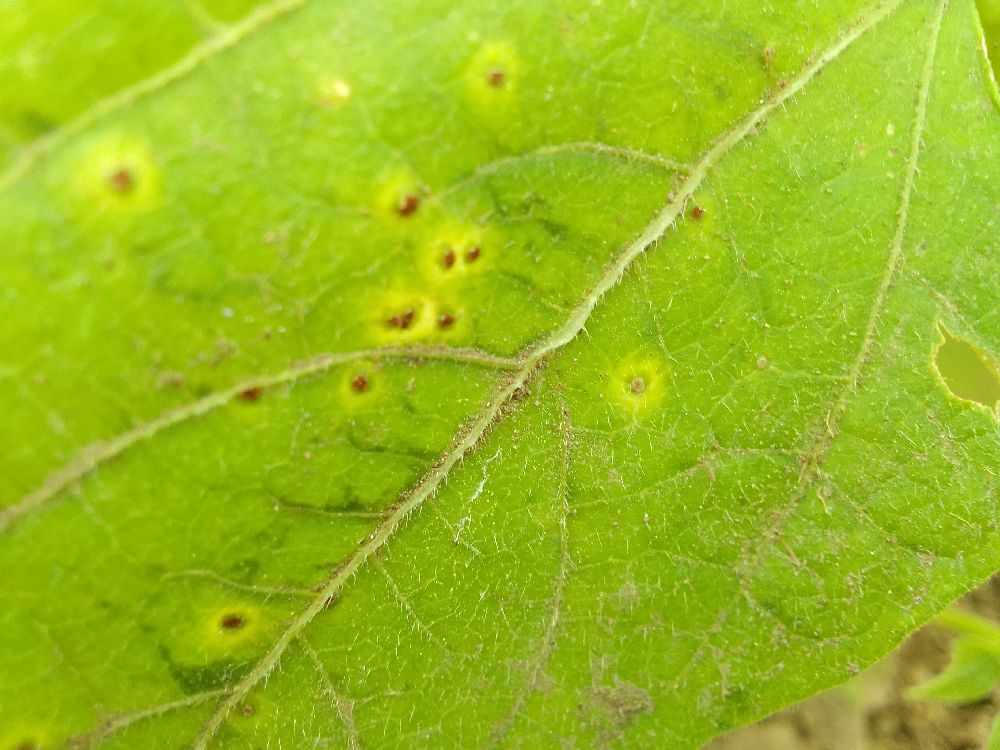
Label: rust